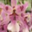
Label: orchid